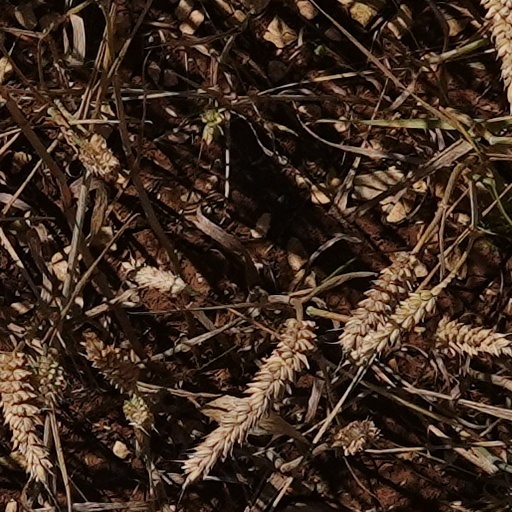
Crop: wheat